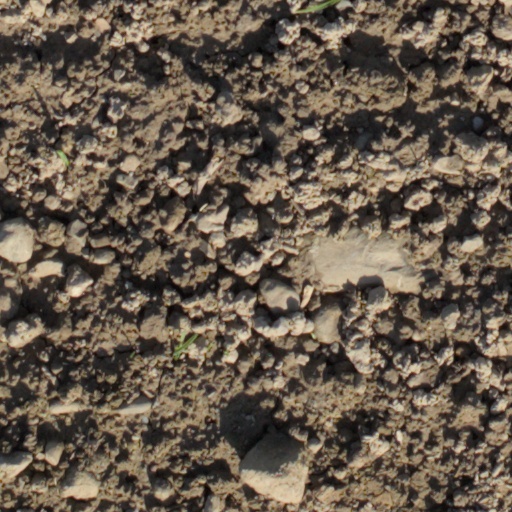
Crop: wheat